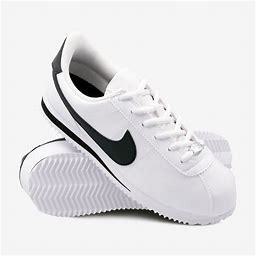
Brand: Nike
Model: Cortez Basic SL